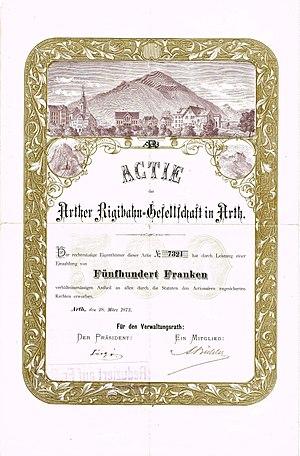
Les Rigi Bahnen sont une entreprise ferroviaire suisse reliant d'une part Vitznau dans le canton de Lucerne et d'autre part Arth dans le canton de Schwytz au Rigi, une destination touristique importante en Suisse. Le réseau a une longueur totale de 15,5 km, est à voie normale et à crémaillère.